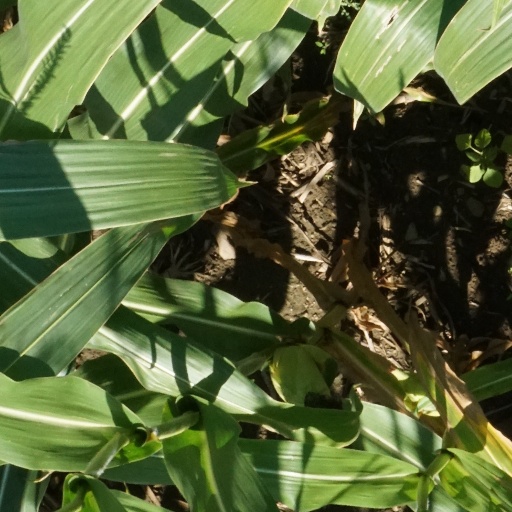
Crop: maize; corn